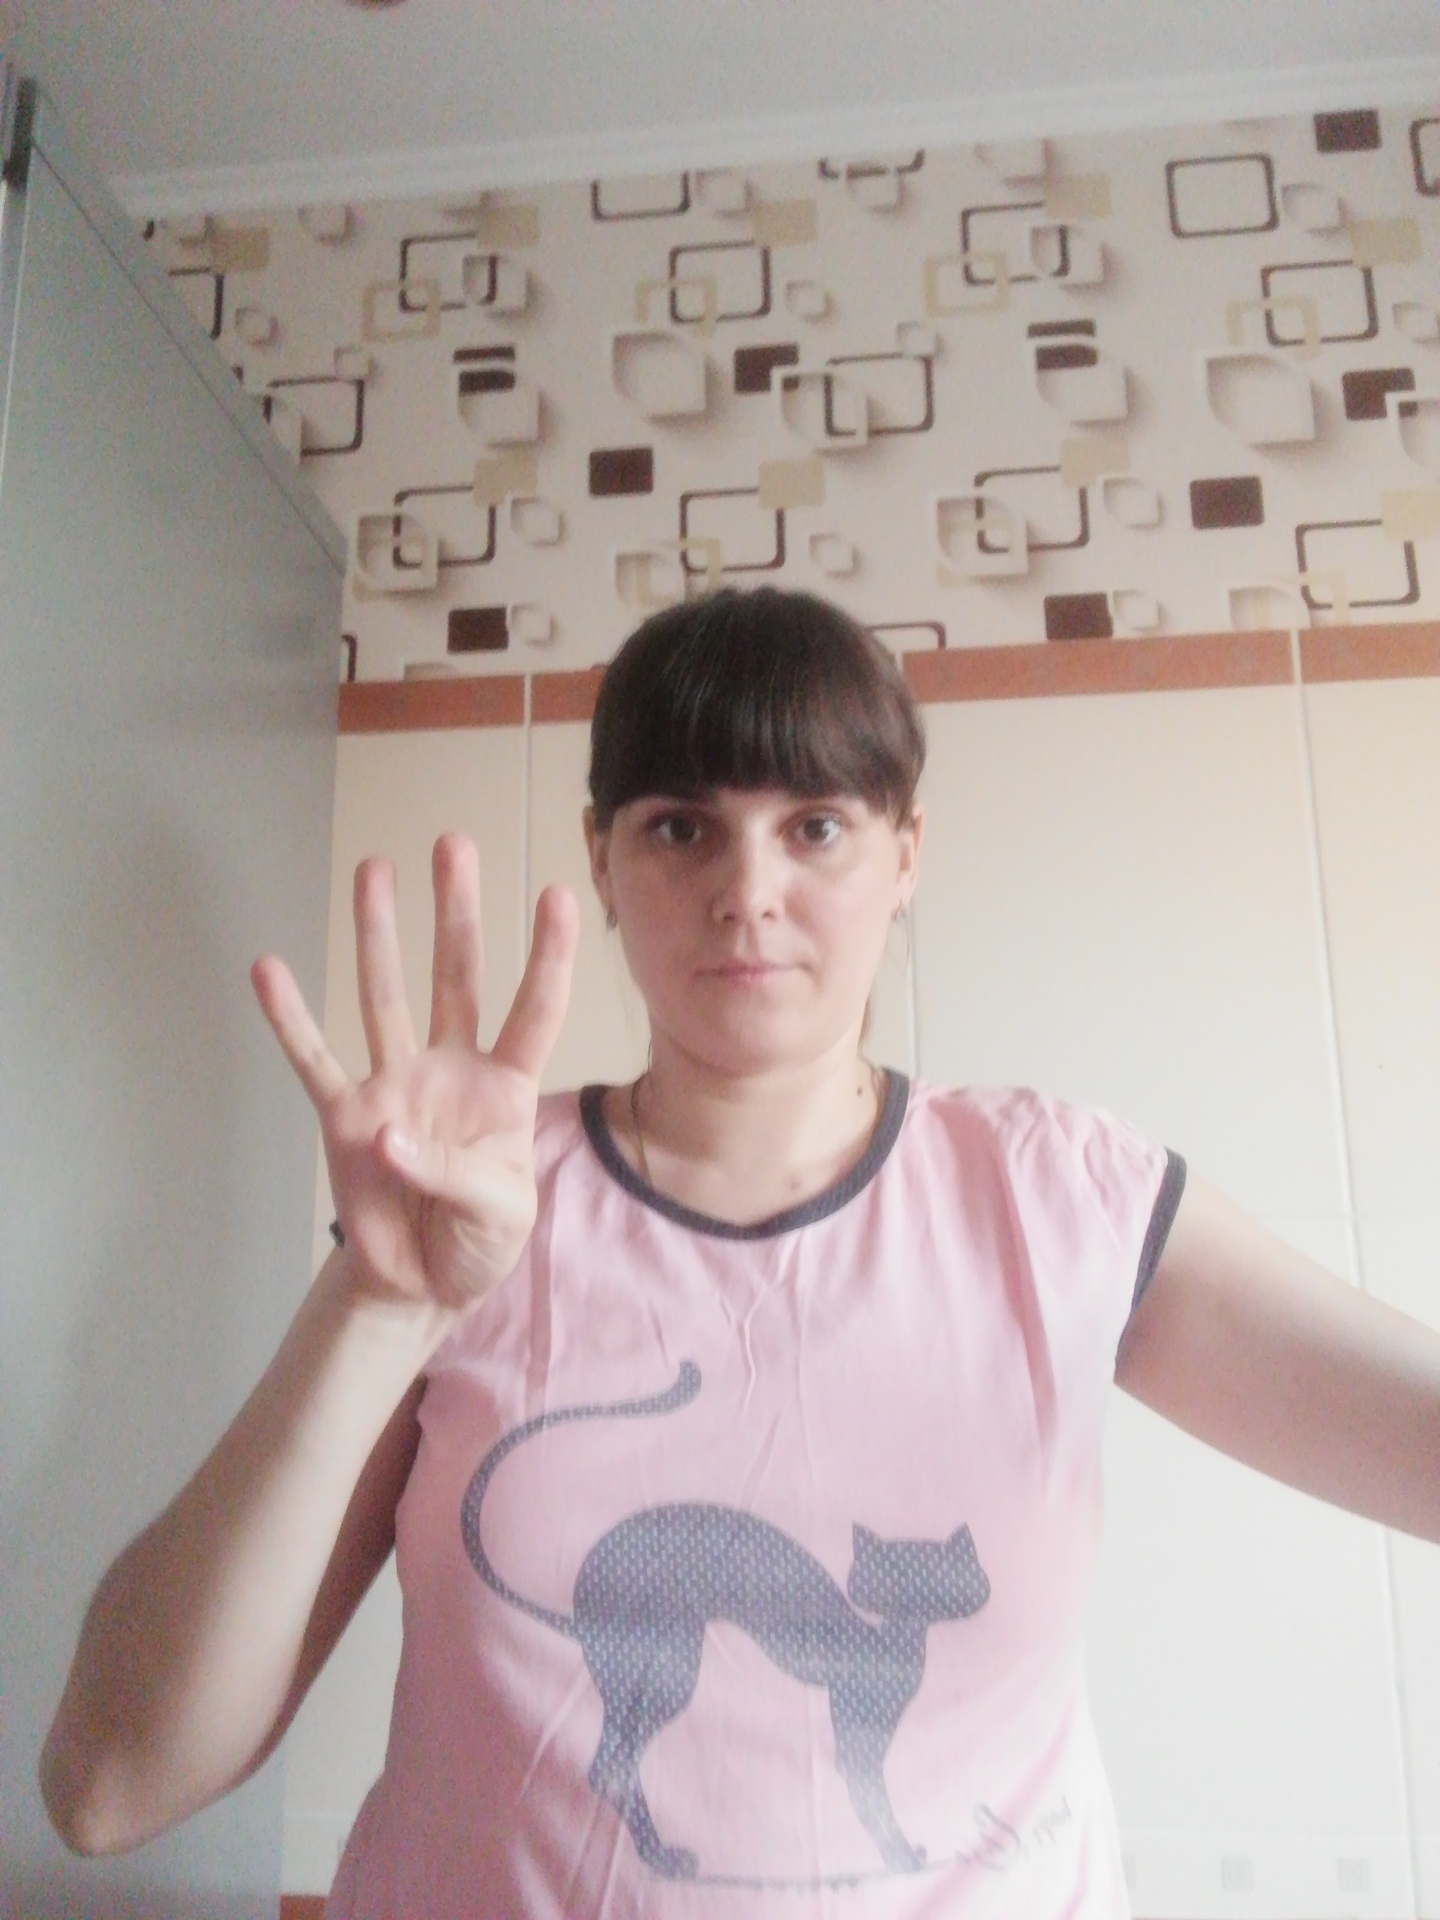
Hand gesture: four